Climate change in Kentucky

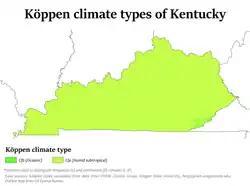
Köppen climate types in Kentucky, showing that the state is almost entirely humid subtropical.

Climate change in Kentucky encompasses the effects of climate change, attributed to man-made increases in atmospheric carbon dioxide, in the U.S. state of Kentucky.